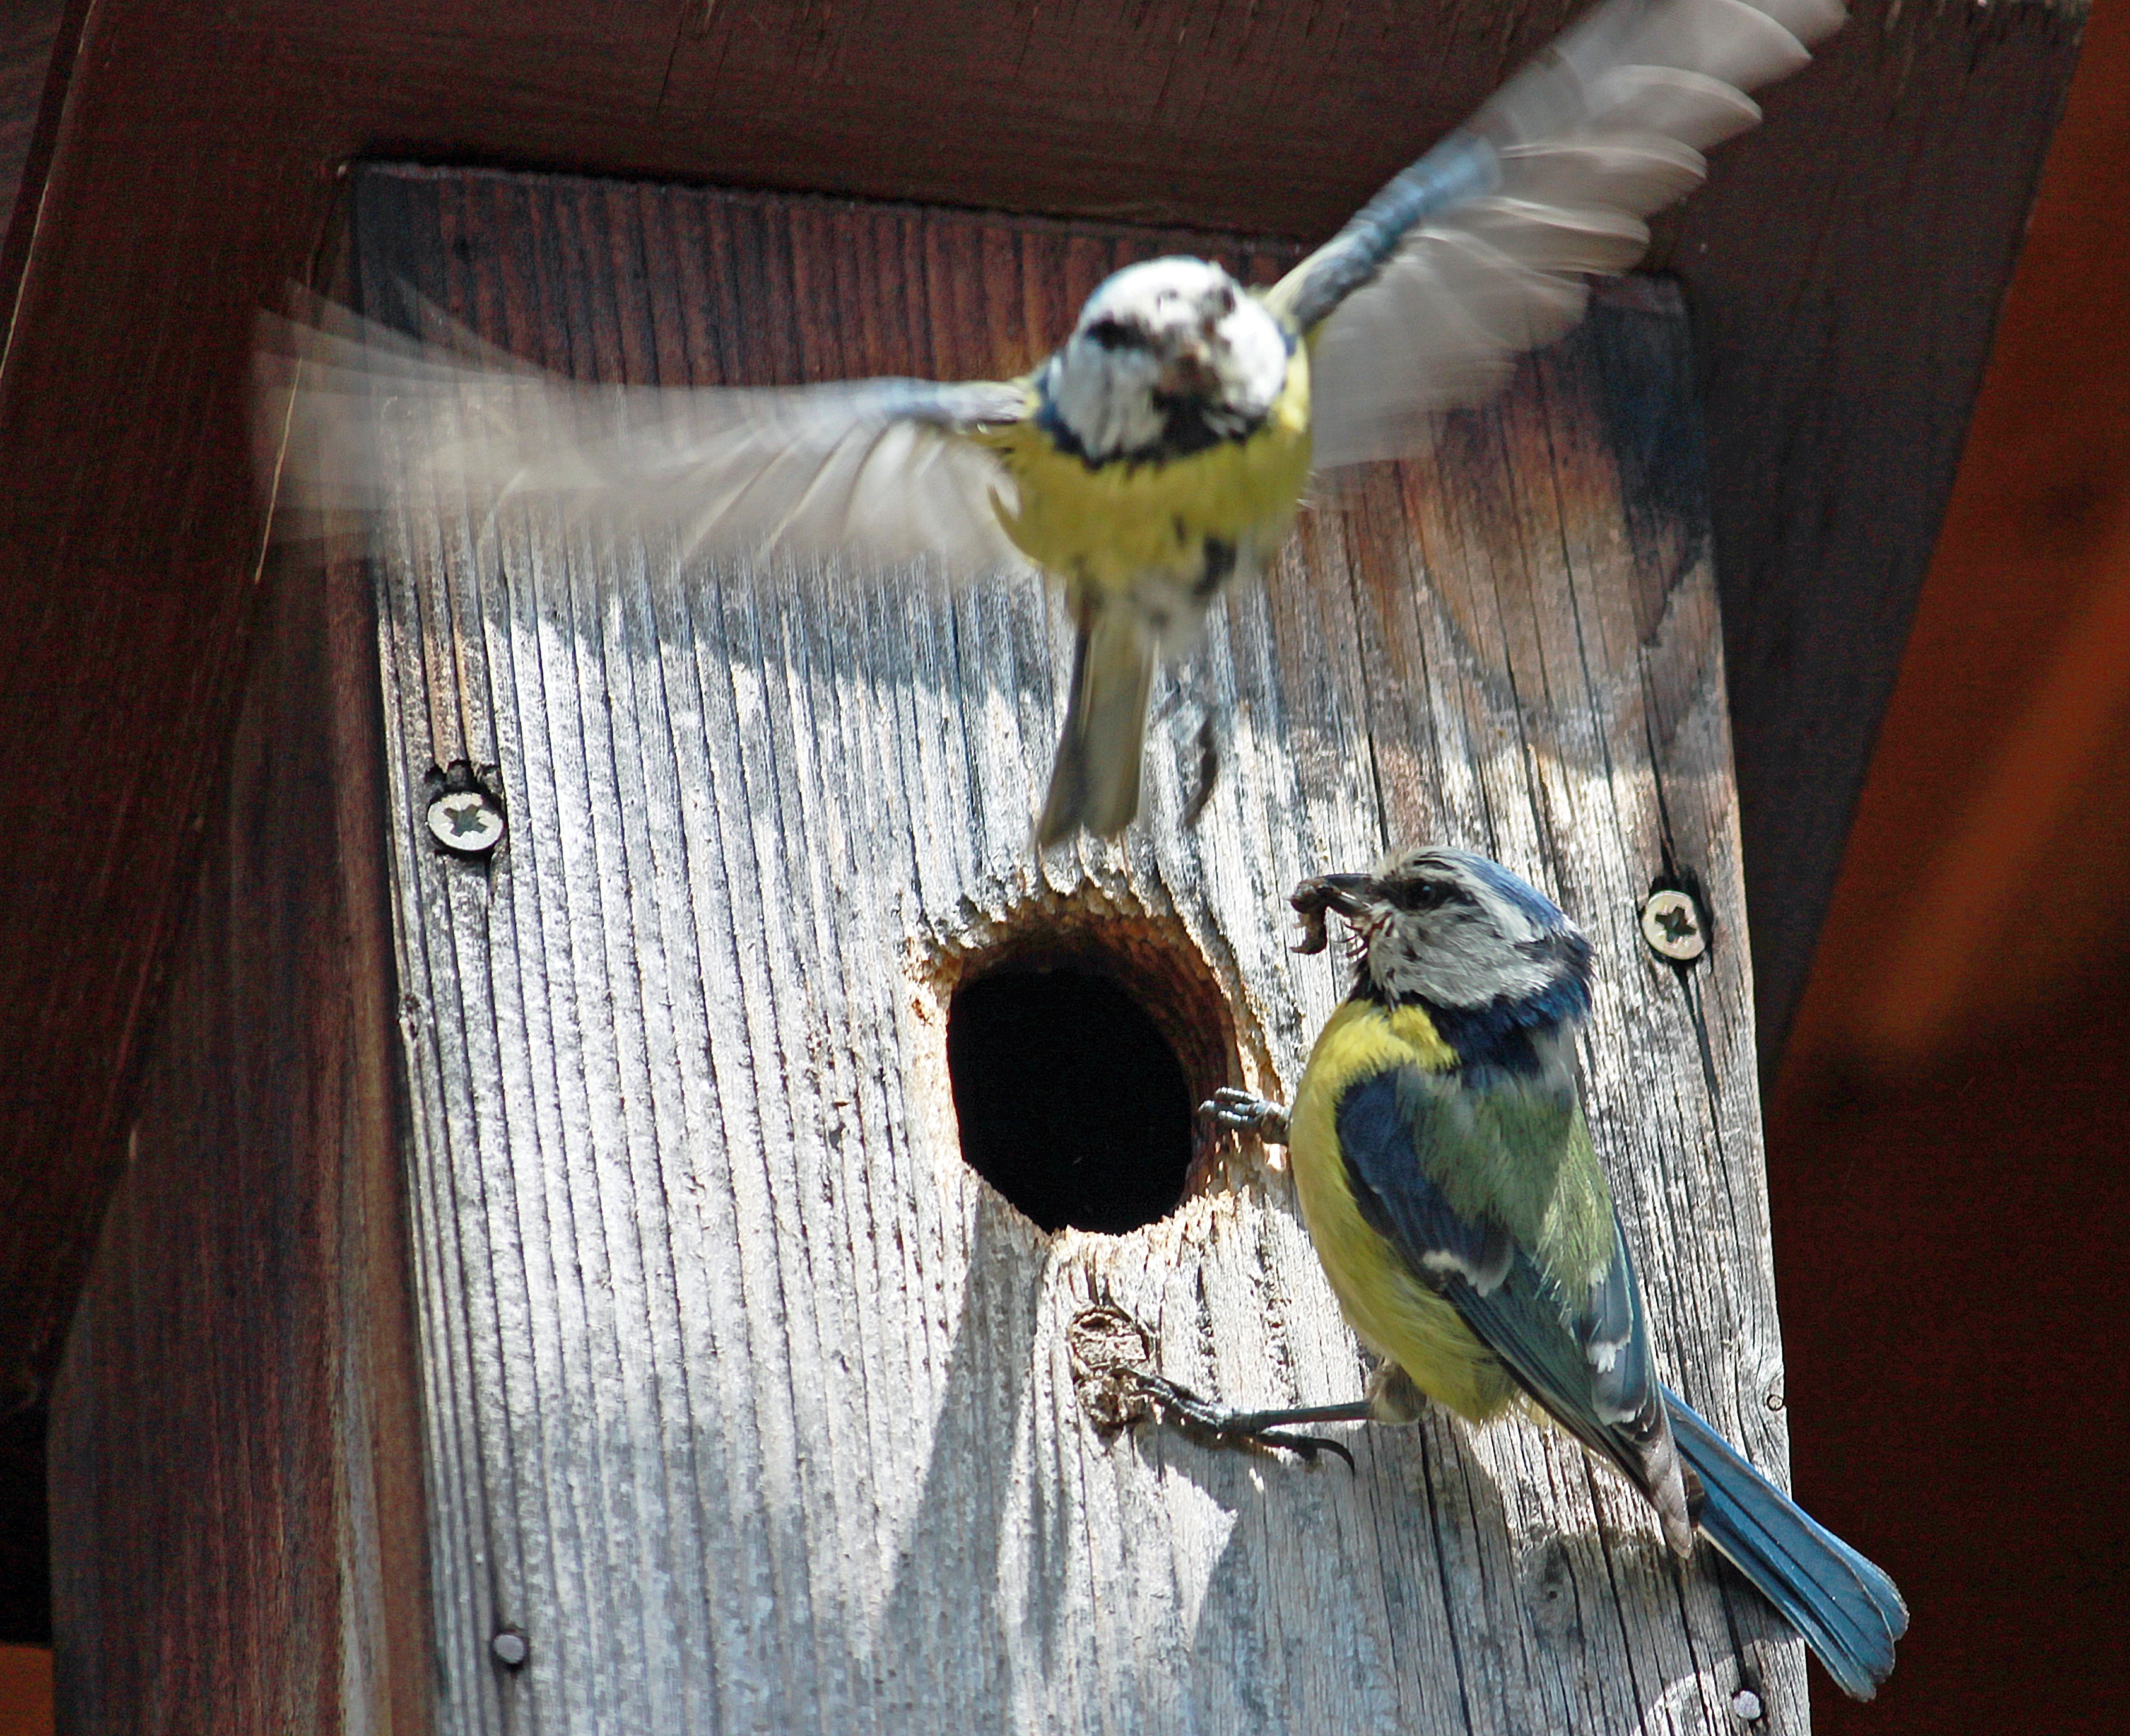
bird, wing, food, blue, fauna, birds, vertebrate, parrot, blue tit, parakeet, tit, small bird, claws out, nesting box, perching bird, common pet parakeet